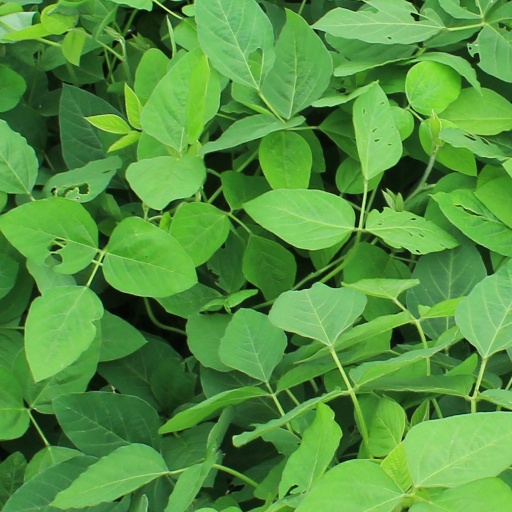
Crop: soybean